Ashin Nandamālābhivaṁsa

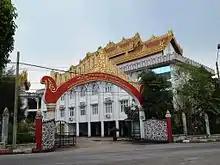
International Theravada Buddhist Missionary University where Nandamālā has served as rector for 14 years

At the age of 13, Nandamālā started learning "Abhidhamma" and its compendium ("Abhidhammattha saṅgaha") under Nārada, and passed the three-level "Abhidhamma" examination in the same year. He passed the three series of "Pathamabyan" examination – "Pathamange", "Pathamalat" and "Pathamagyi" – in 1954 and 1955. He took the first position in all three grades of Sakyasīha "thamanegyaw" examination and was, thus, conferred the title of Sakyasīha Sāsanālaṅkāra "Thamanegyaw" and the suffix -"laṅkāra" to his name, at the age of 19.